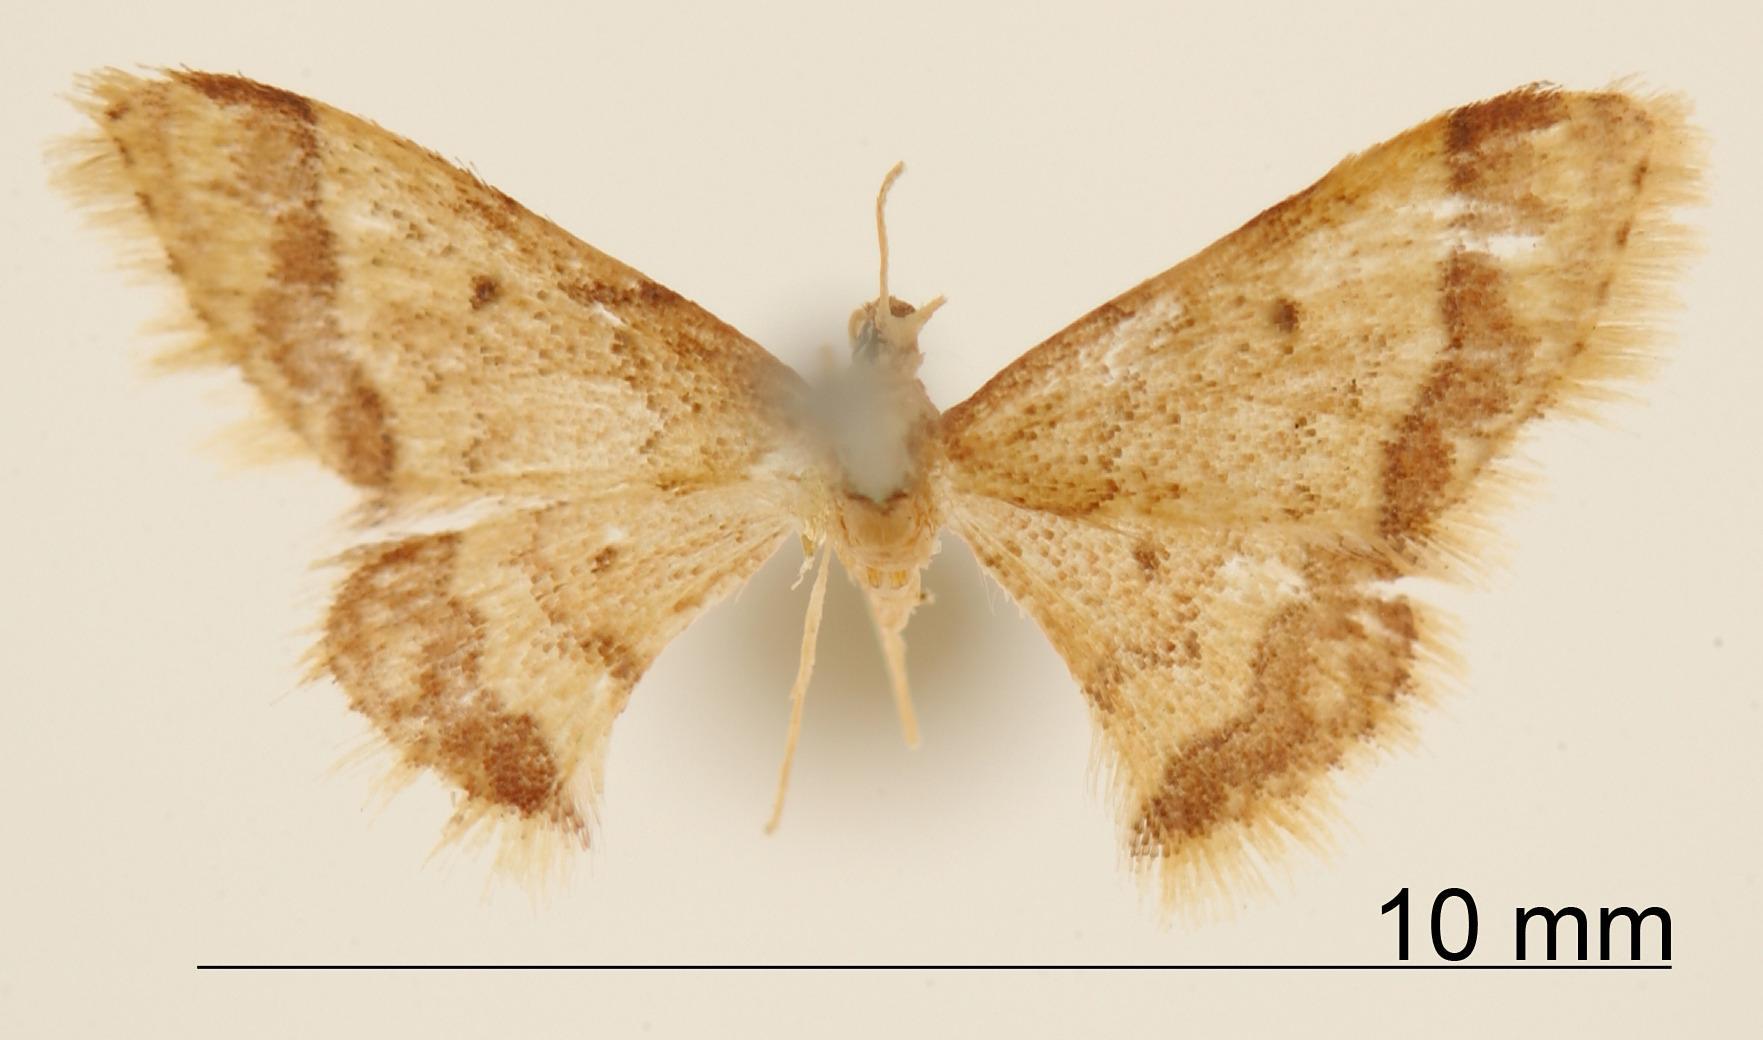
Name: Ptychopoda purpureovittata
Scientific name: Ptychopoda purpureovittata Warren, 1906
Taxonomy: Animalia, Arthropoda, Insecta, Lepidoptera, Geometridae, Sterrhinae
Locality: Cayenne, Unknown, French Guiana
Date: Jan 1904